Suspension of disbelief

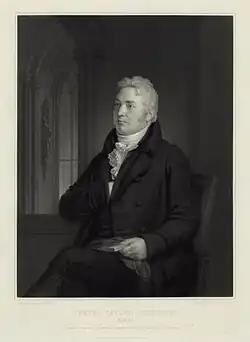
Samuel Taylor Coleridge, a philosopher and poet known for his influence on English literature, coined the turn-of-phrase and elaborated upon it.

Suspension of disbelief is the avoidance—often described as willing—of critical thinking and logic in understanding something that is unreal or impossible in reality, such as something in a work of speculative fiction, in order to believe it for the sake of enjoying its narrative. Historically, the concept originates in the Greco-Roman principles of theatre, wherein the audience ignores the unreality of fiction to experience catharsis from the actions and experiences of characters.